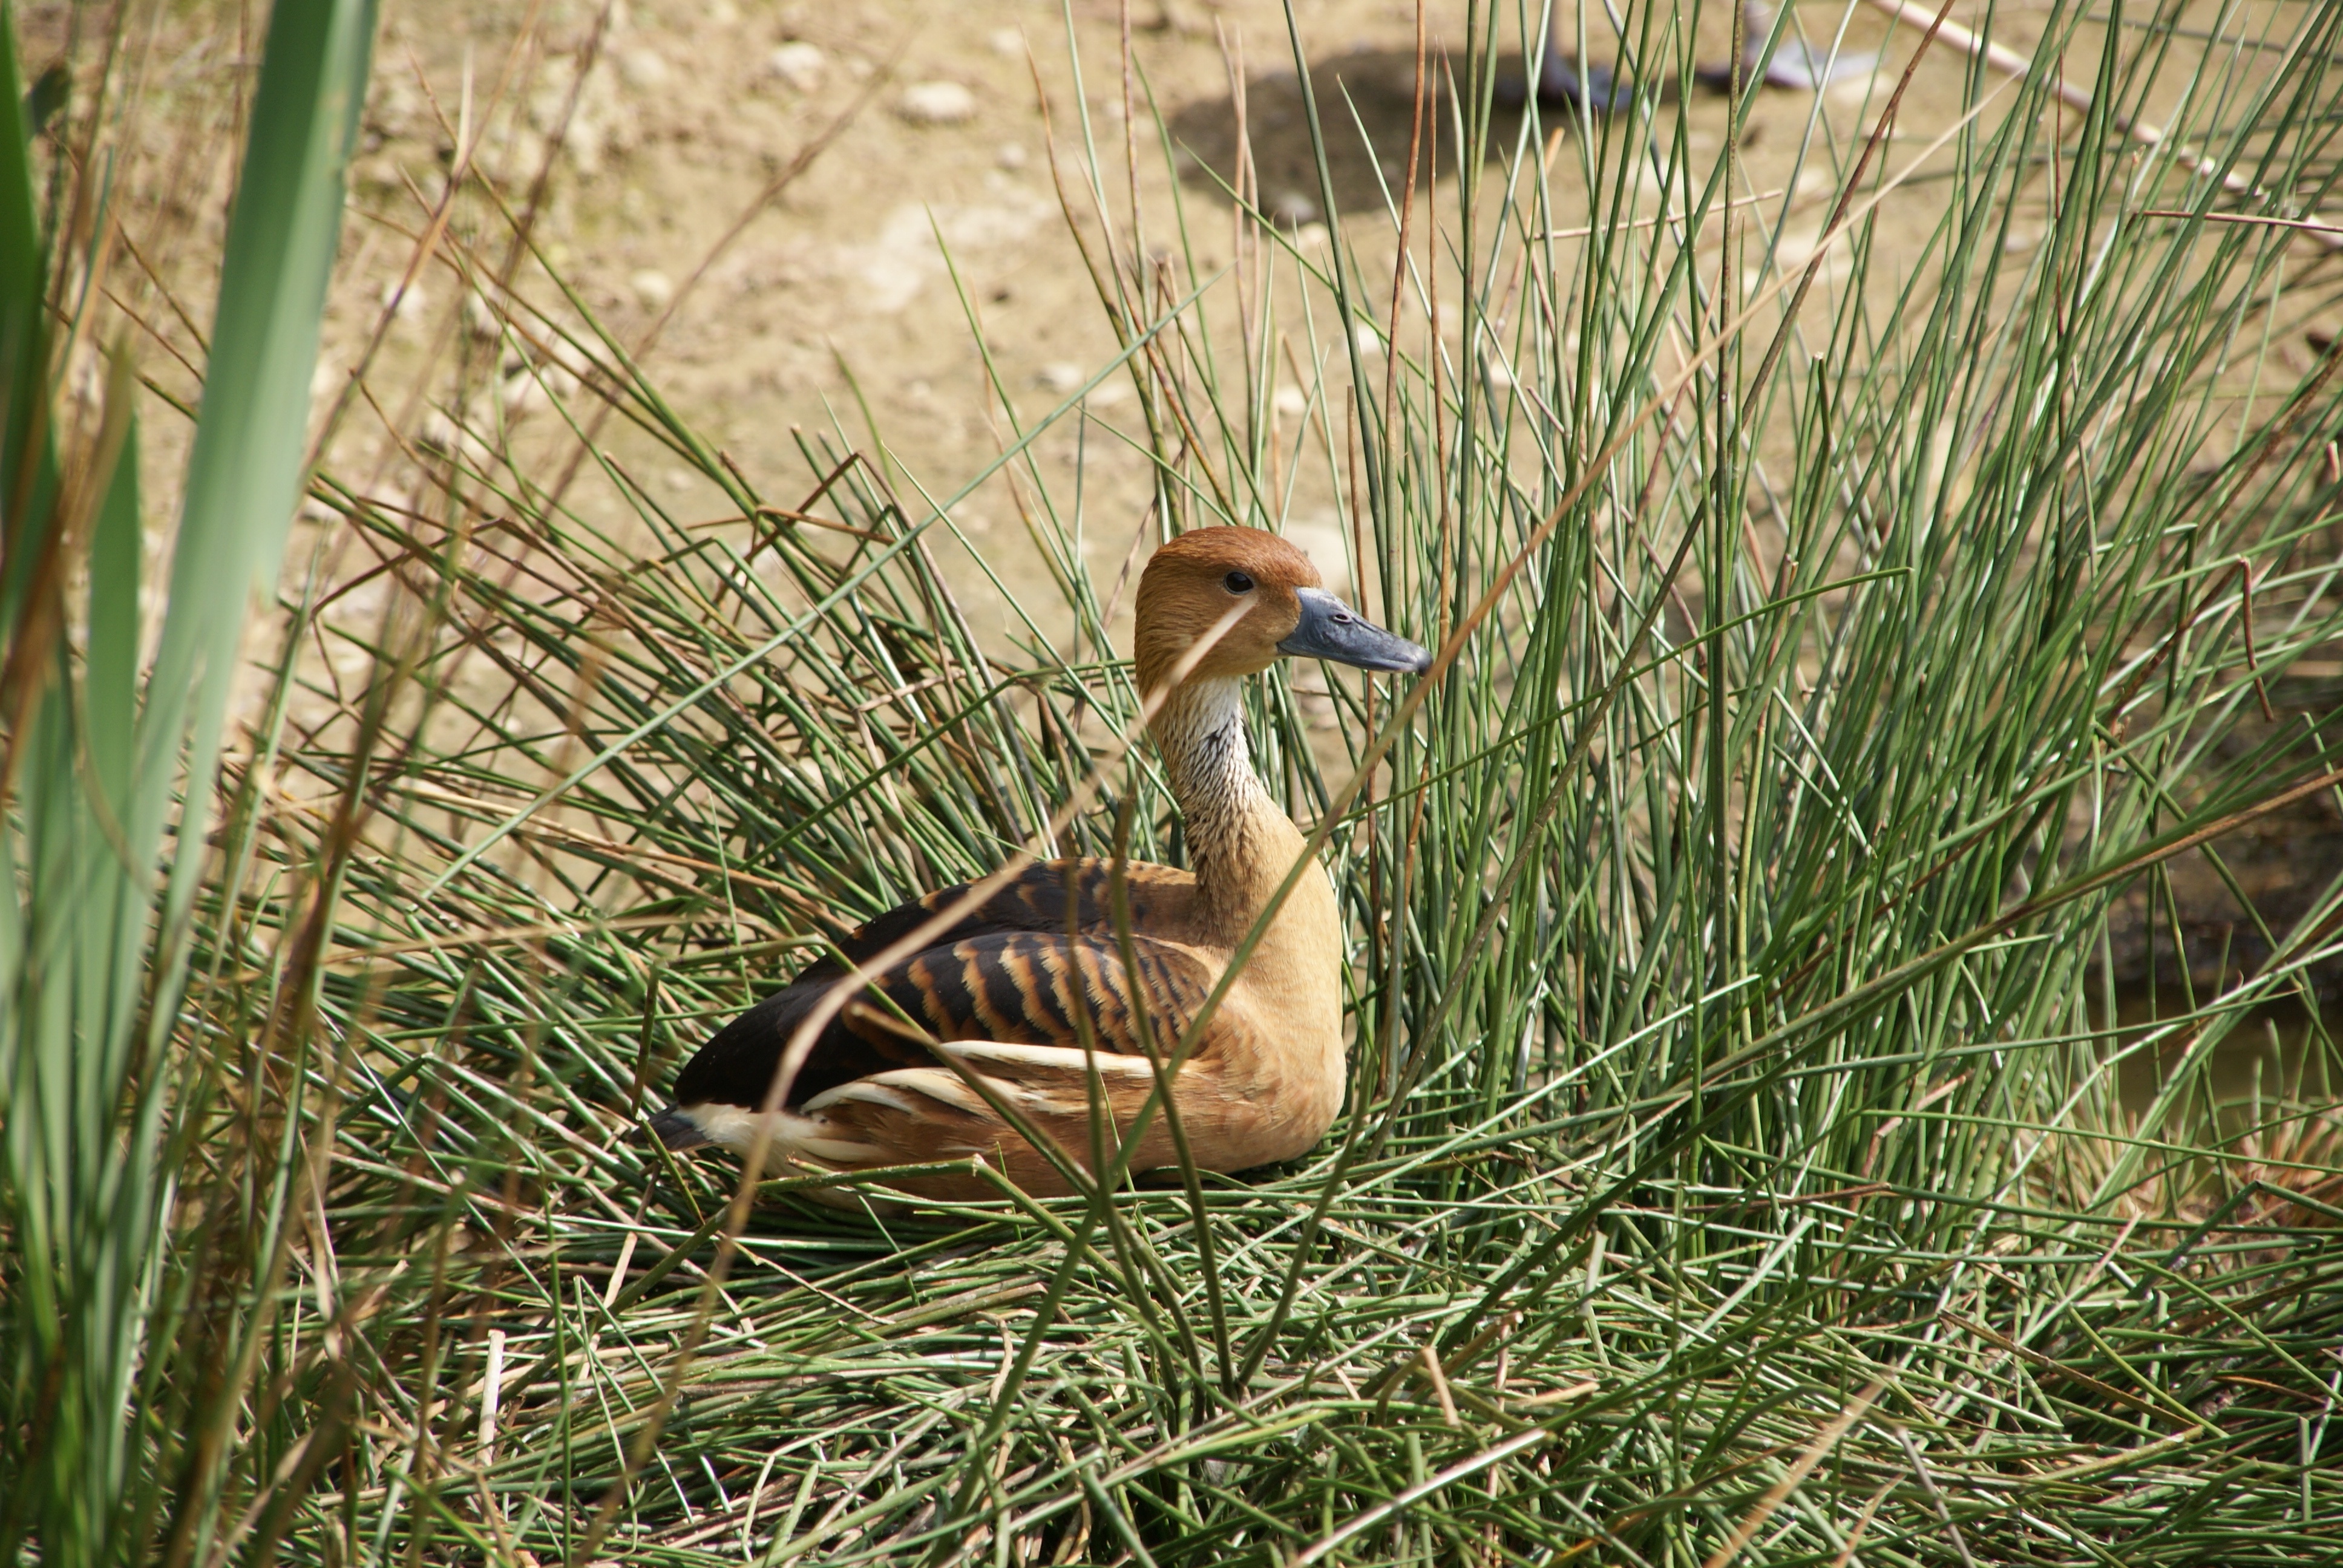
nature, grass, bird, prairie, animal, wildlife, beak, fauna, duck, goose, vertebrate, waterfowl, water bird, grass family, ducks geese and swans